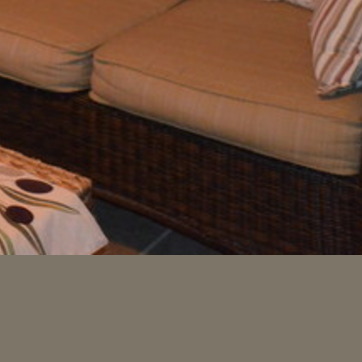
Material: other